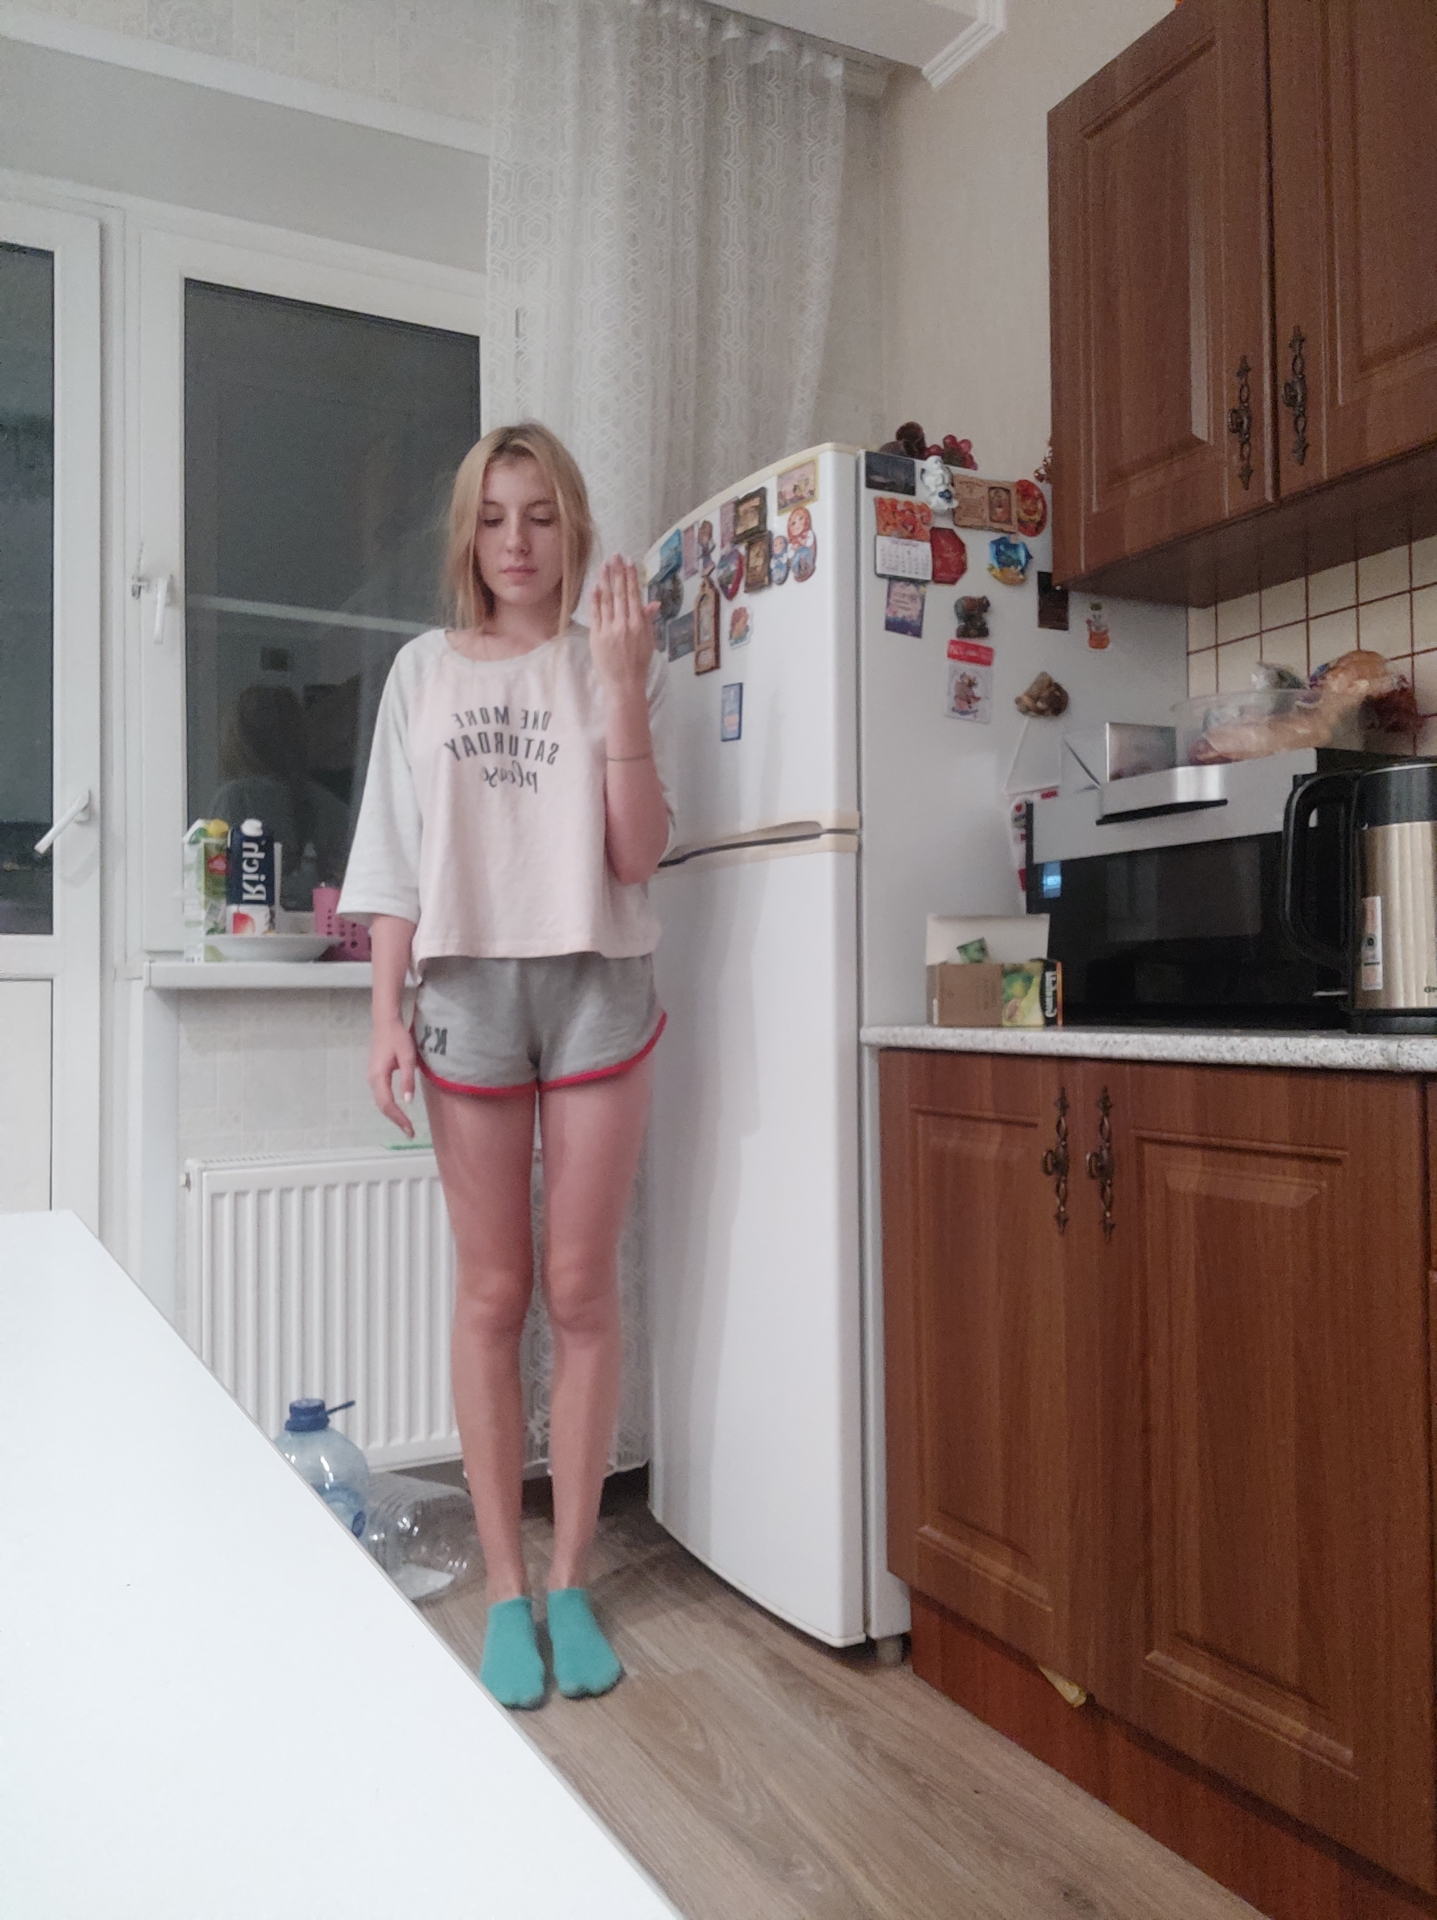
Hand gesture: stop_inverted